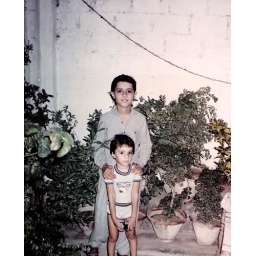
nice and golden memories of past, me and shani (top to bottom), standing in our home